Philippine Independent Church

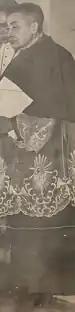
Isabelo de los Reyes Jr., the church's fourth supreme bishop from 1946 to 1971 and son of IFI founder and proclaimer Isabelo de los Reyes, is known by the moniker, the "Father of Ecumenism in the Philippines".

On August 5, 1947, the IFI Church officially adopted both a new Constitution and Canons and Declaration of Faith and Articles of Religion that were Trinitarian. According to the latter document, ""the Doctrine and Constitutional Rules of the Philippine Independent Church, adopted on October 28, 1903, and subsequently amended, and the Fundamental Epistles of the Philippine Independent Church, are henceforth not to be held as binding either upon the clergy or laity of the church in matters of doctrine, discipline or order, wherein they differ in substance contained from the new Declaration of Faith or the Articles of Religion. They are, however, to be valued as historical documents promulgated by the founders of the church when they were seeking to interpret the Catholic faith in a manner understood by the people. Under the inspiration of the Holy Spirit, the church has sought to eradicate such errors of judgement and doctrine as crept into its life and official documents in times past"".